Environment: lab
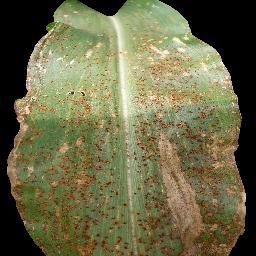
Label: common_rust